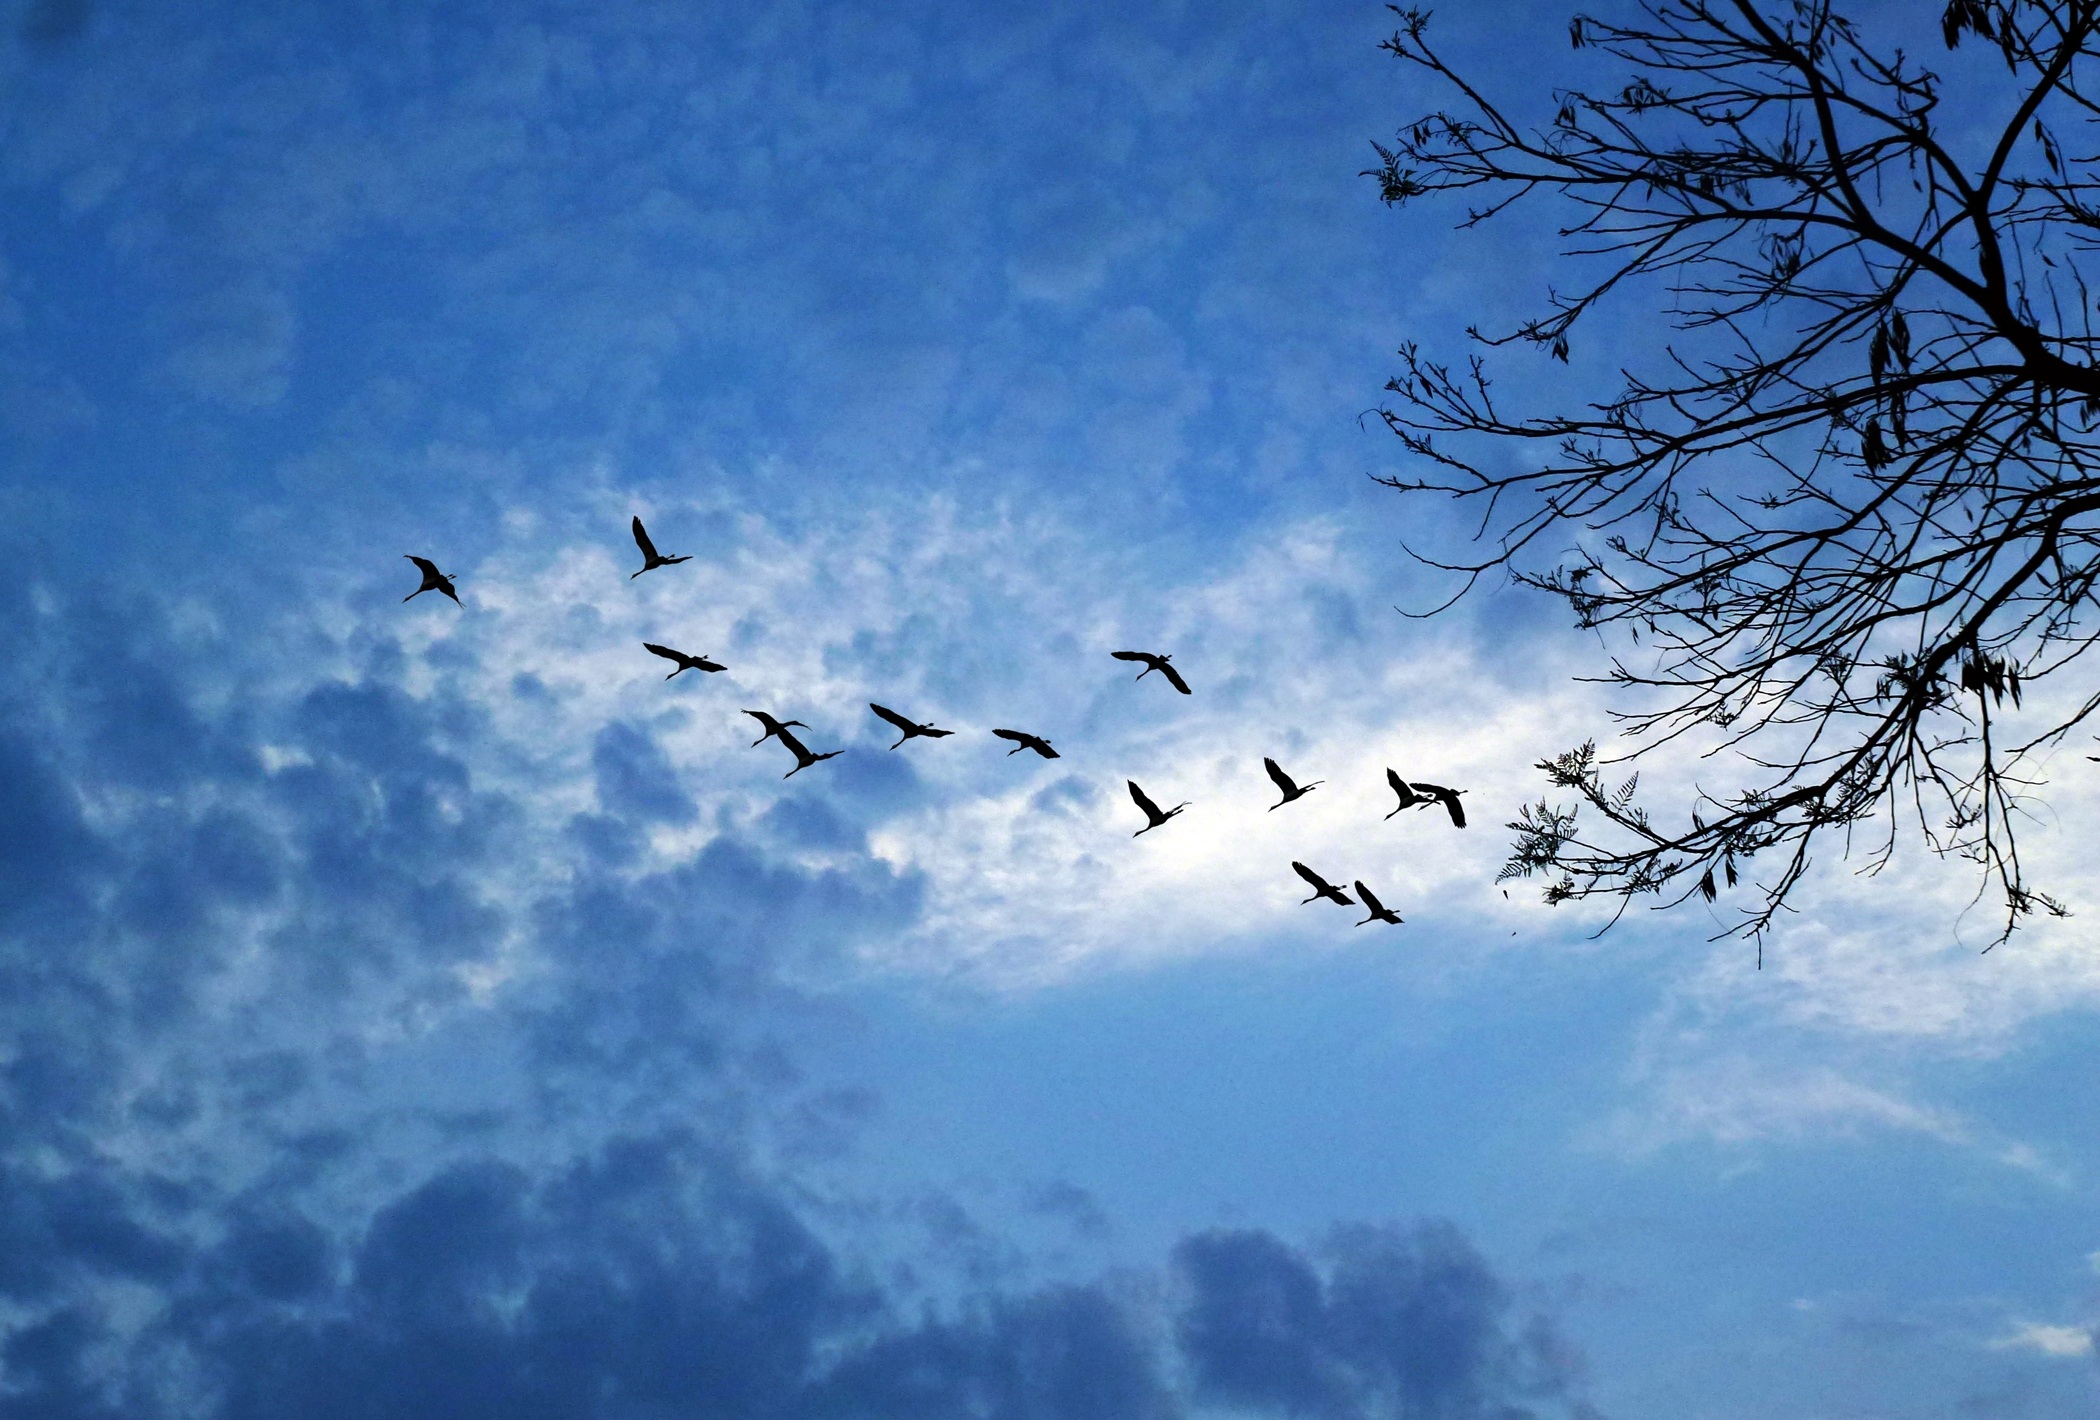
tree, nature, branch, silhouette, winter, bird, wing, cloud, sky, sunlight, flock, birds, west, clouds, against light, bird migration, animal migration